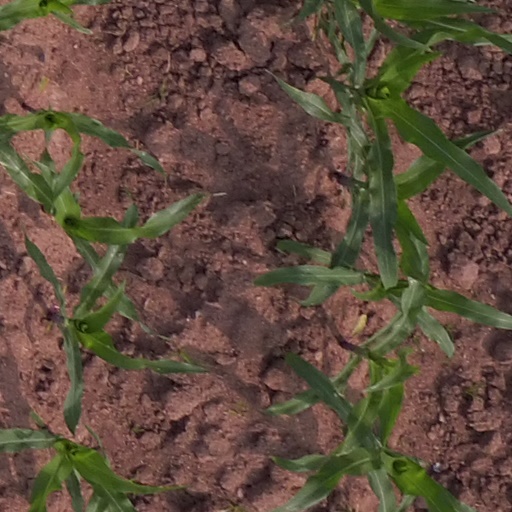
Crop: maize; corn